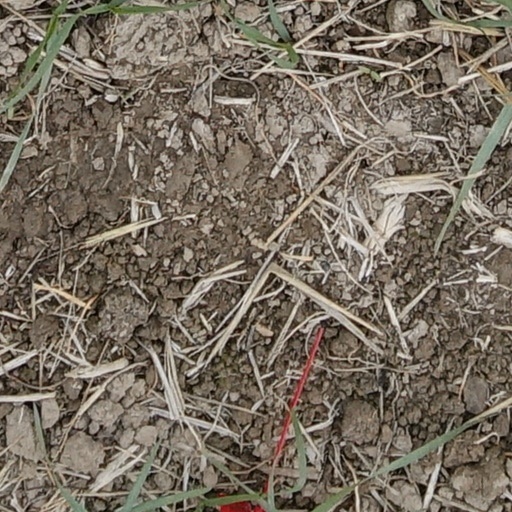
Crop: wheat